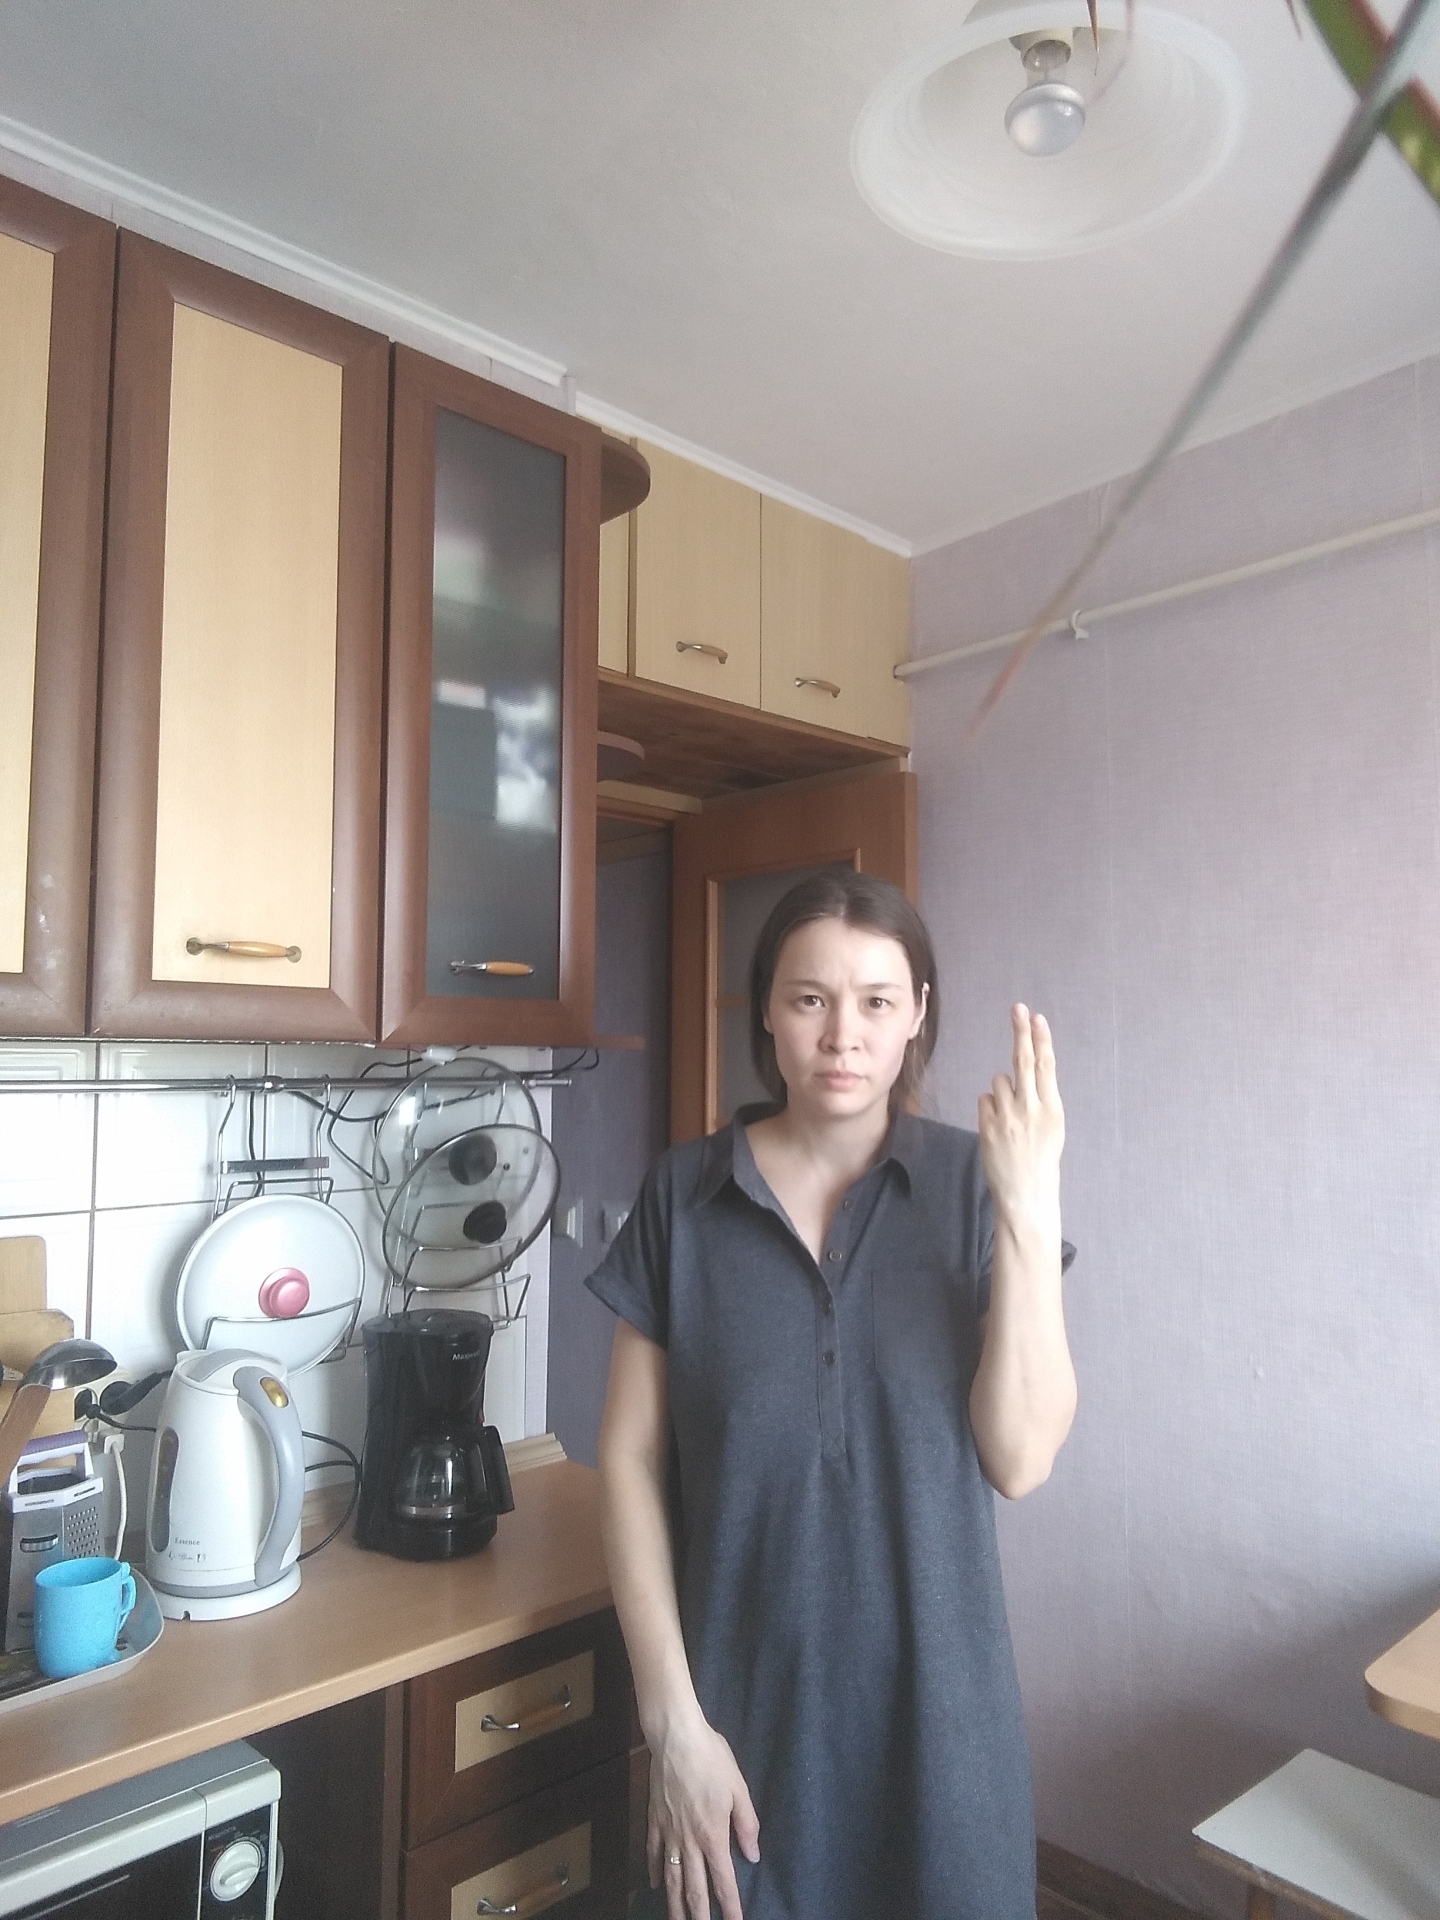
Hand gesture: two_up_inverted